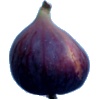
Label: fig